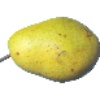
Label: Pear Monster 1